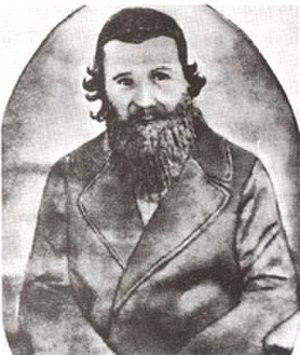
Moshe Schick 1ᵉʳ mars 1807, Birkenhein ou Birkenhain, Royaume de Hongrie, aujourd'hui Brezová pod Bradlom en Slovaquie - 25 janvier 1879, Khoust, en Ukraine) est un des rabbins orthodoxes les plus importants de Hongrie au XIXᵉ siècle.